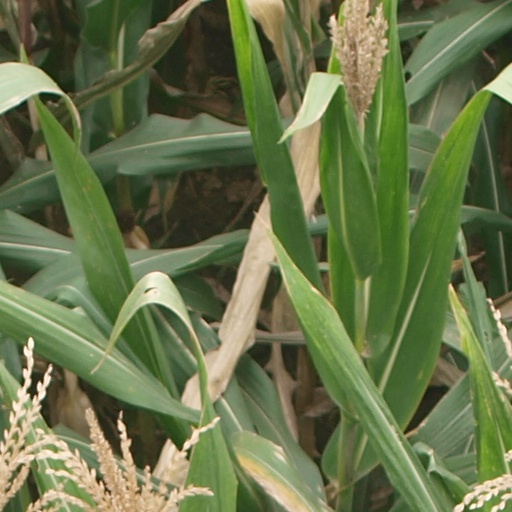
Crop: maize; corn